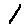
Label: 1